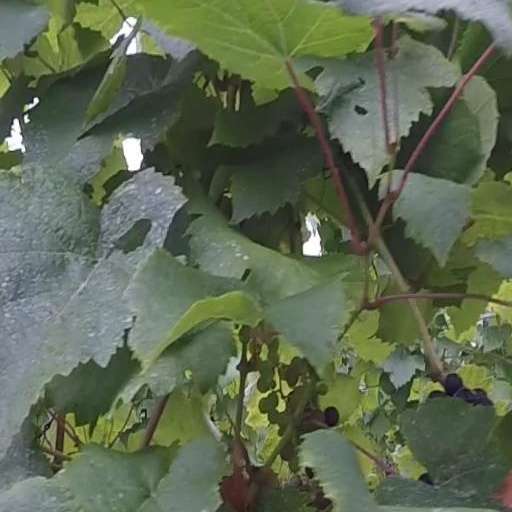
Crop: grape